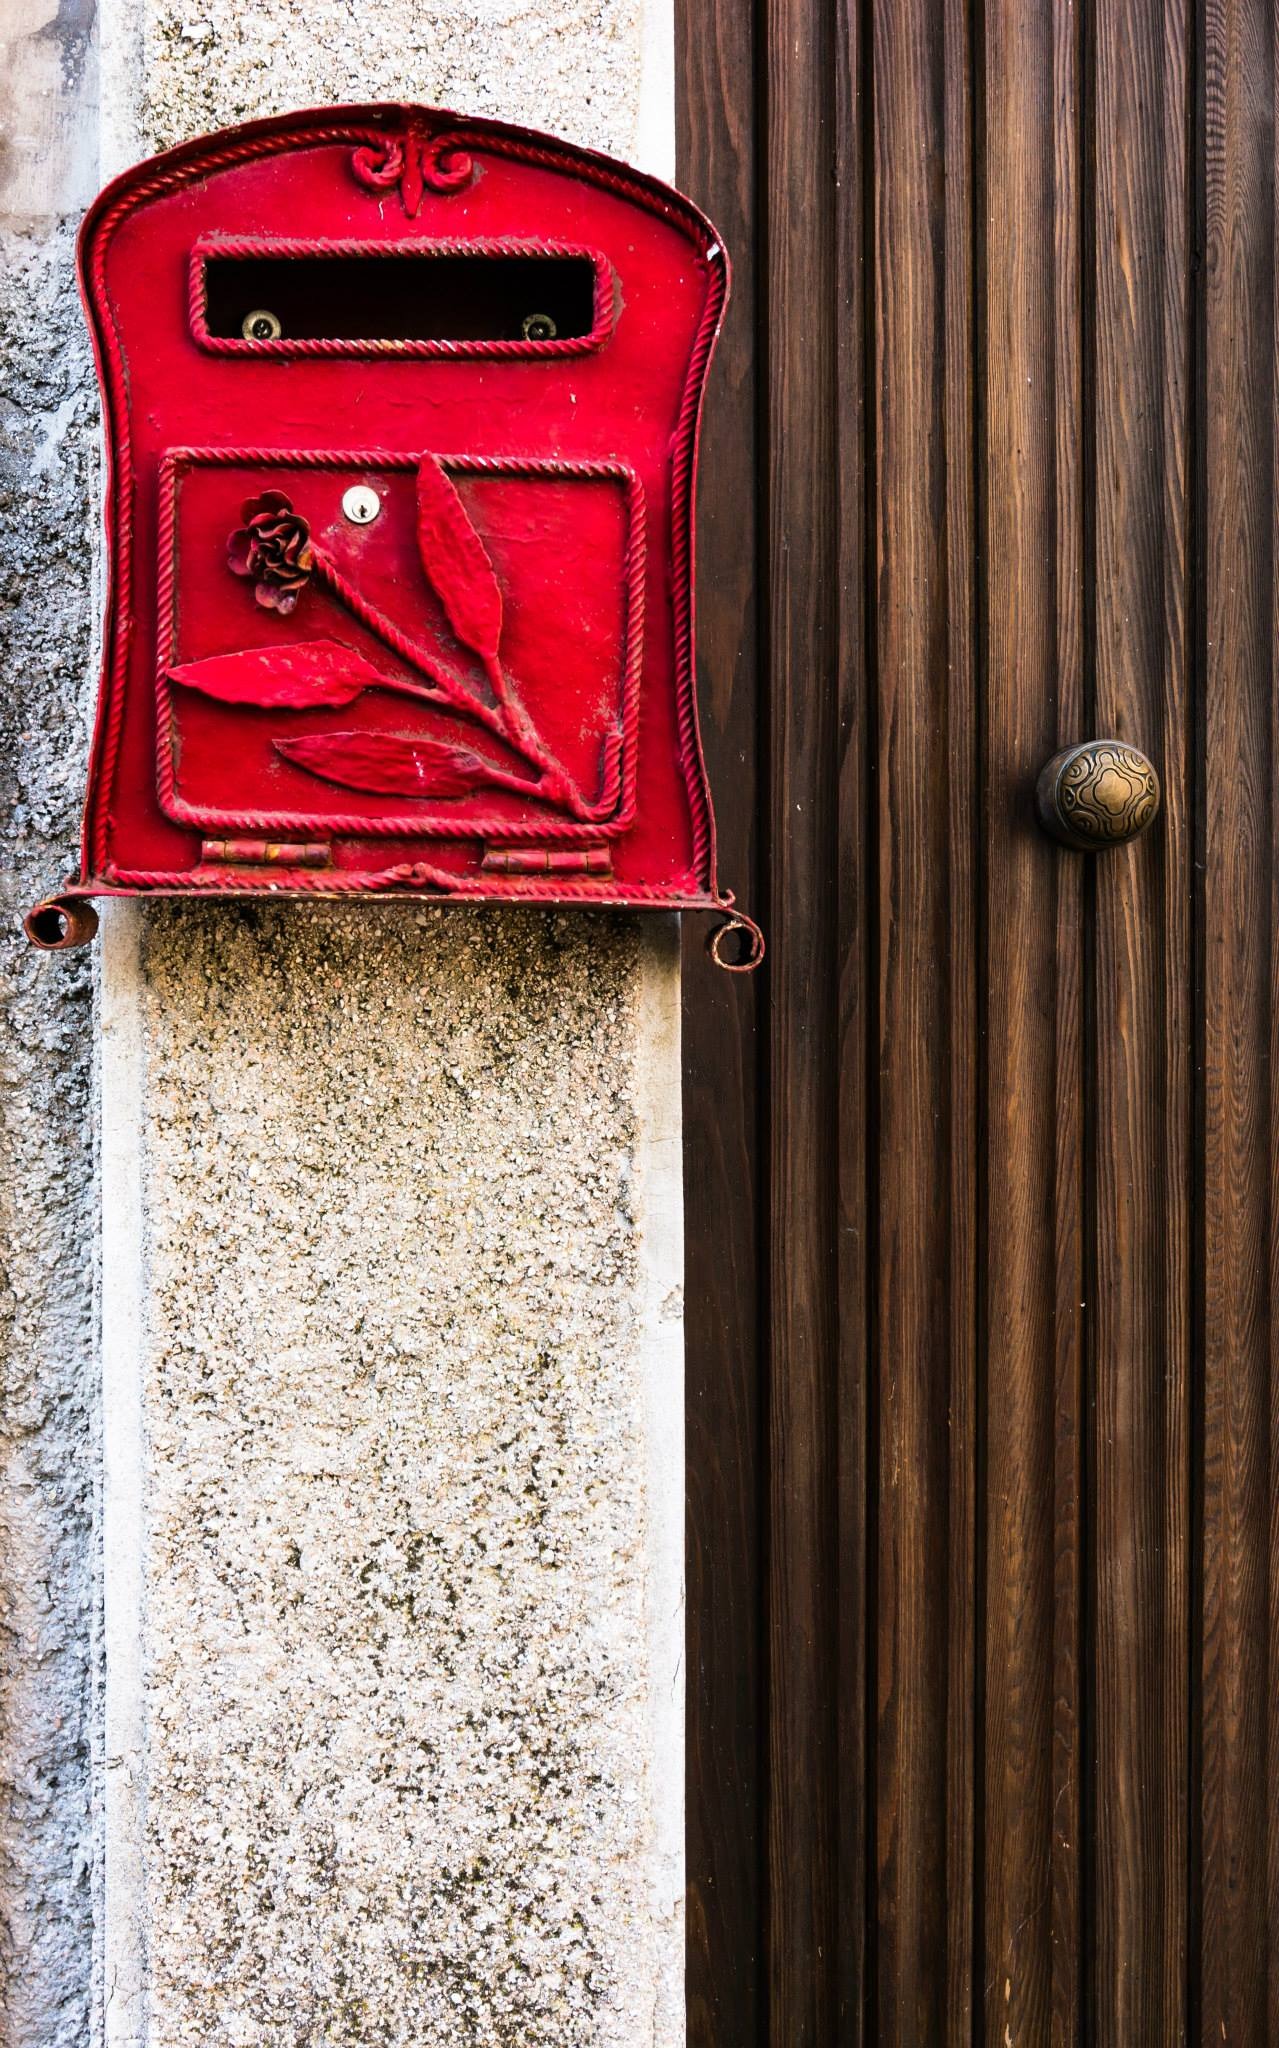
post, wood, window, number, wall, red, color, door, mailbox, interior design, letters